International Plaza (Pennsylvania)

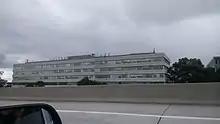
International Plaza

International Plaza, formerly known as Scott Plaza, is an office complex in Tinicum Township, Delaware County, Pennsylvania. It is the former corporate headquarters of the Scott Paper Company. The facility is next to the Philadelphia International Airport and south of Pennsylvania Route 291.